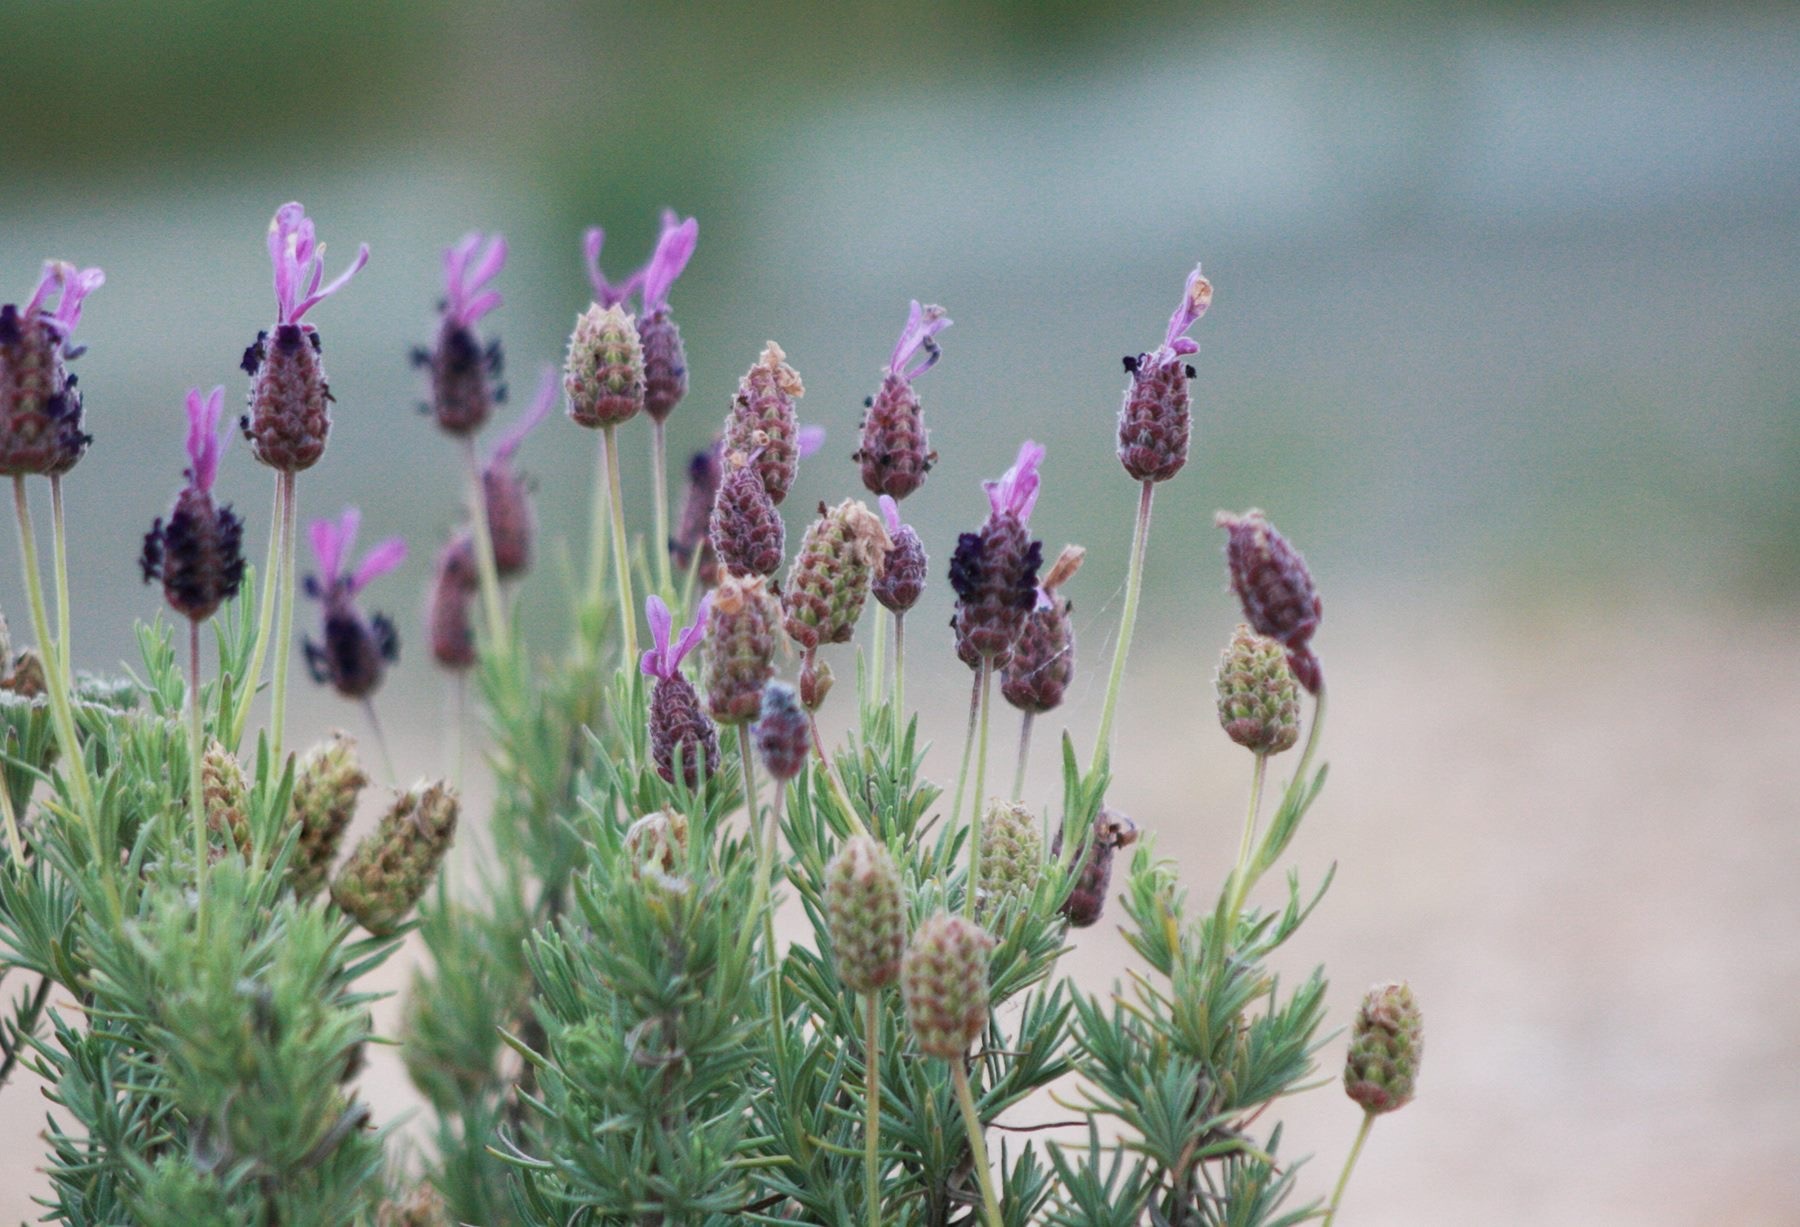
plant, flower, botany, flora, lavender, wildflower, macro photography, flowering plant, plant stem, land plant, english lavender, french lavender